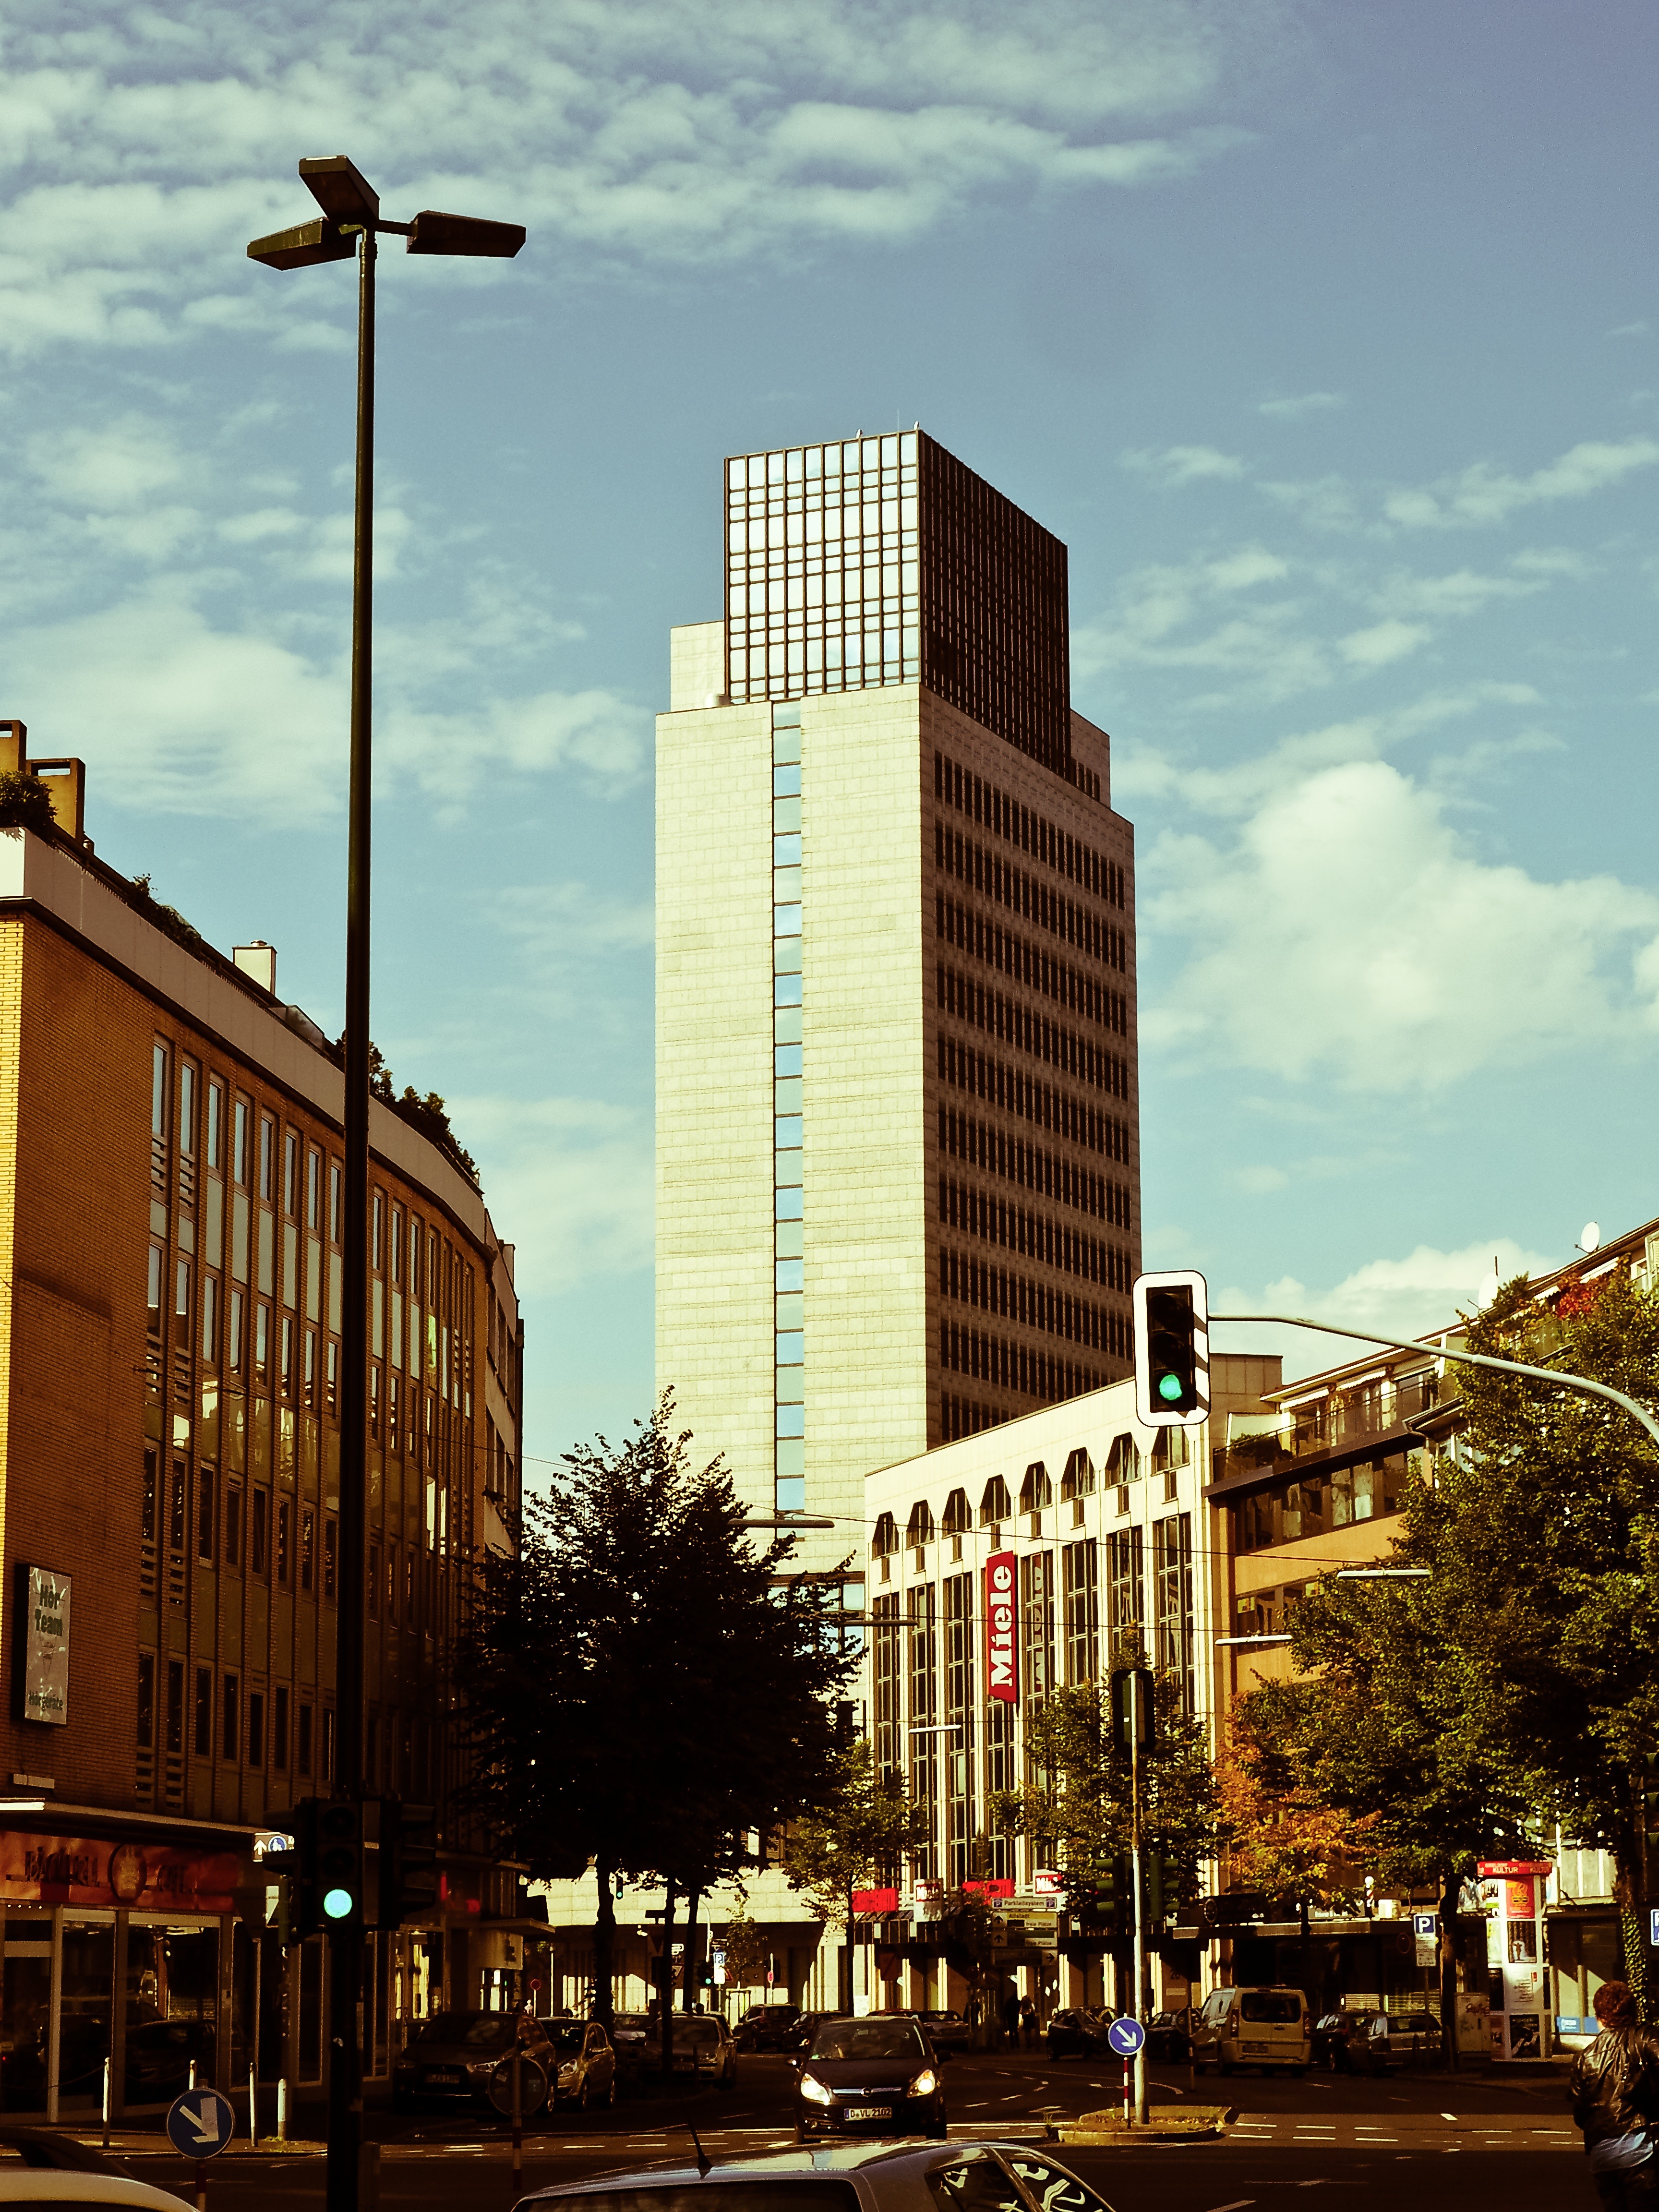
architecture, road, skyline, street, town, city, skyscraper, cityscape, downtown, evening, tower, plaza, landmark, tower block, skyscrapers, town square, metropolis, neighbourhood, urban landscape, dusseldorf, urban area, residential area, human settlement, metropolitan area